2014–15 Yeovil Town F.C. season

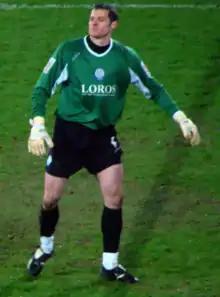
Chris Weale returned to the club for a third spell.

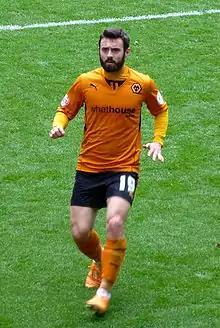
Midfielder Jack Price joined the club on a one-month loan from Wolves.

The squad returned for pre-season training on 1 July. The first day of pre-season saw the squad joined by six new signings, former Yeovil youth team goalkeeper Chris Weale returned to the club from Shrewsbury Town, Polish goalkeeper Artur Krysiak joined Yeovil from Exeter City, former Liverpool defender Jakub Sokolík, ex-Southampton centre-back Aaron Martin, former Crewe Alexandra striker A-Jay Leitch-Smith, and Jamaican international defender Nathan Smith returned to the club three years after leaving for Chesterfield all signing two-year contracts. The players were joined on 3 July by Carlisle United midfielder James Berrett signing a two-year contract having rejected a new deal from the Cumbrians. On 8 July, Yeovil full-back Luke Ayling joined fellow League One side Bristol City after the two clubs agreed an undisclosed compensation fee. The same day saw the club sign Bristol City right-back Brendan Moloney following the cancellation of his contract signing a two-year contract with the Glovers. The club announced that local Italian restaurant chain Tamburino would become the new Main Stand sponsor at Huish Park.